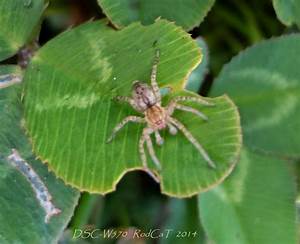
Label: spider